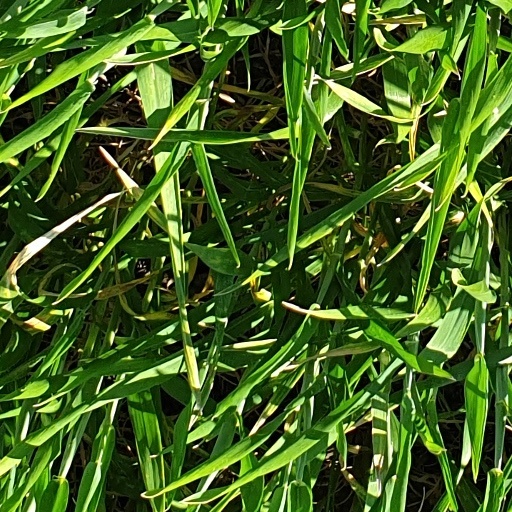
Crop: wheat